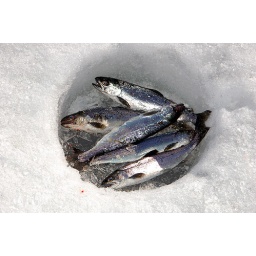
We caught a whole bunch of landlocked silver salmon on a nice warm winters day in Alaska.